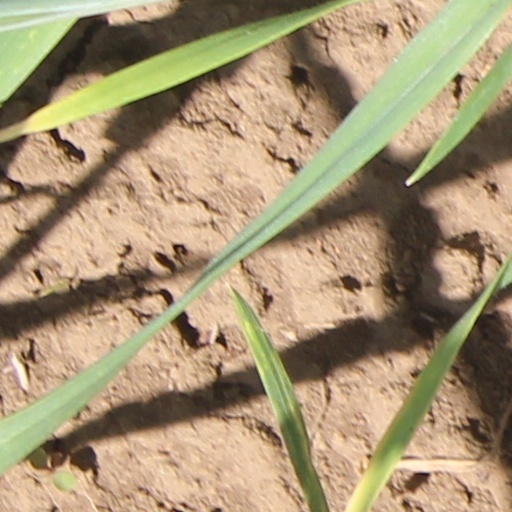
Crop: wheat